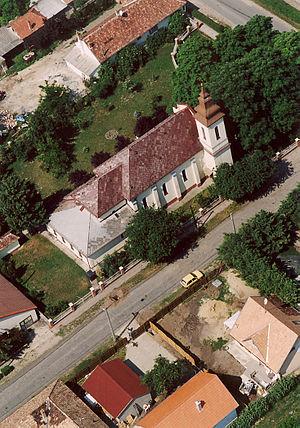
Dunavarsány est une ville et une commune du comitat de Pest en Hongrie.